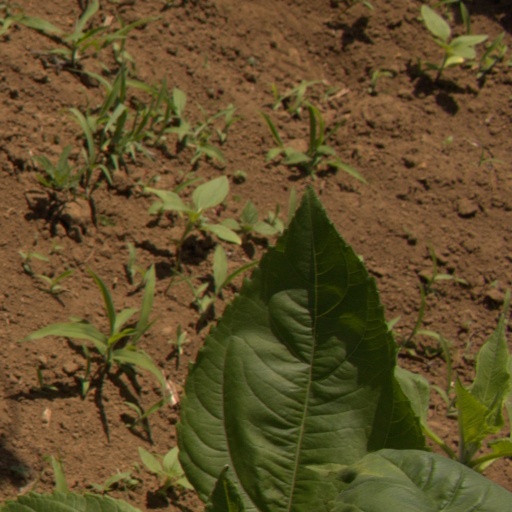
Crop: Jerusalem artichoke